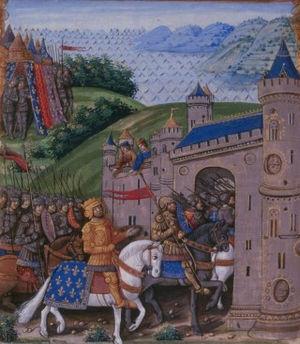
Le 8 janvier 1354, Philippe de Navarre, frère de Charles II de Navarre dit « Charles le Mauvais », assassine le connétable de France Charles de La Cerda, dit « Charles d'Espagne », dans une auberge de la ville de L'Aigle.
Jean II, dit « le Bon », né le 26 avril 1319 au château du Gué de Maulny du Mans et mort à Londres le 8 avril 1364, fils du roi Philippe VI et de son épouse Jeanne de Bourgogne, est roi de France de 1350 à 1364, le deuxième souverain issu de la maison capétienne de Valois.
Charles de la Cerda, ou « Charles d'Espagne », dit de La Cerda, né vers 1326 et mort assassiné à l'auberge de la « Truie-qui-File » à L'Aigle le 8 janvier 1354, connétable de France, comte d’Angoulême de 1351 à sa mort.
Charles II de Navarre, dit « Charles le Mauvais » est roi de Navarre de 1349 à 1387 et comte d'Évreux de 1343 à 1378. Il est le fils de Philippe III de Navarre et de Jeanne II, fille du roi de France et de Navarre, Louis X le Hutin.